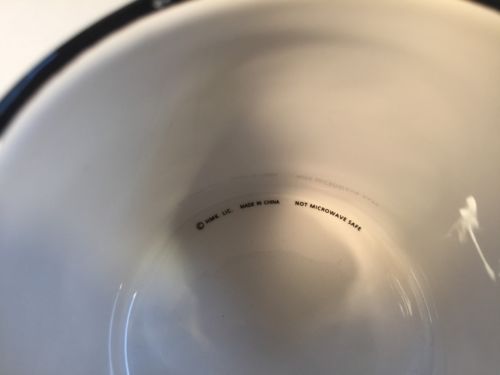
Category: mug